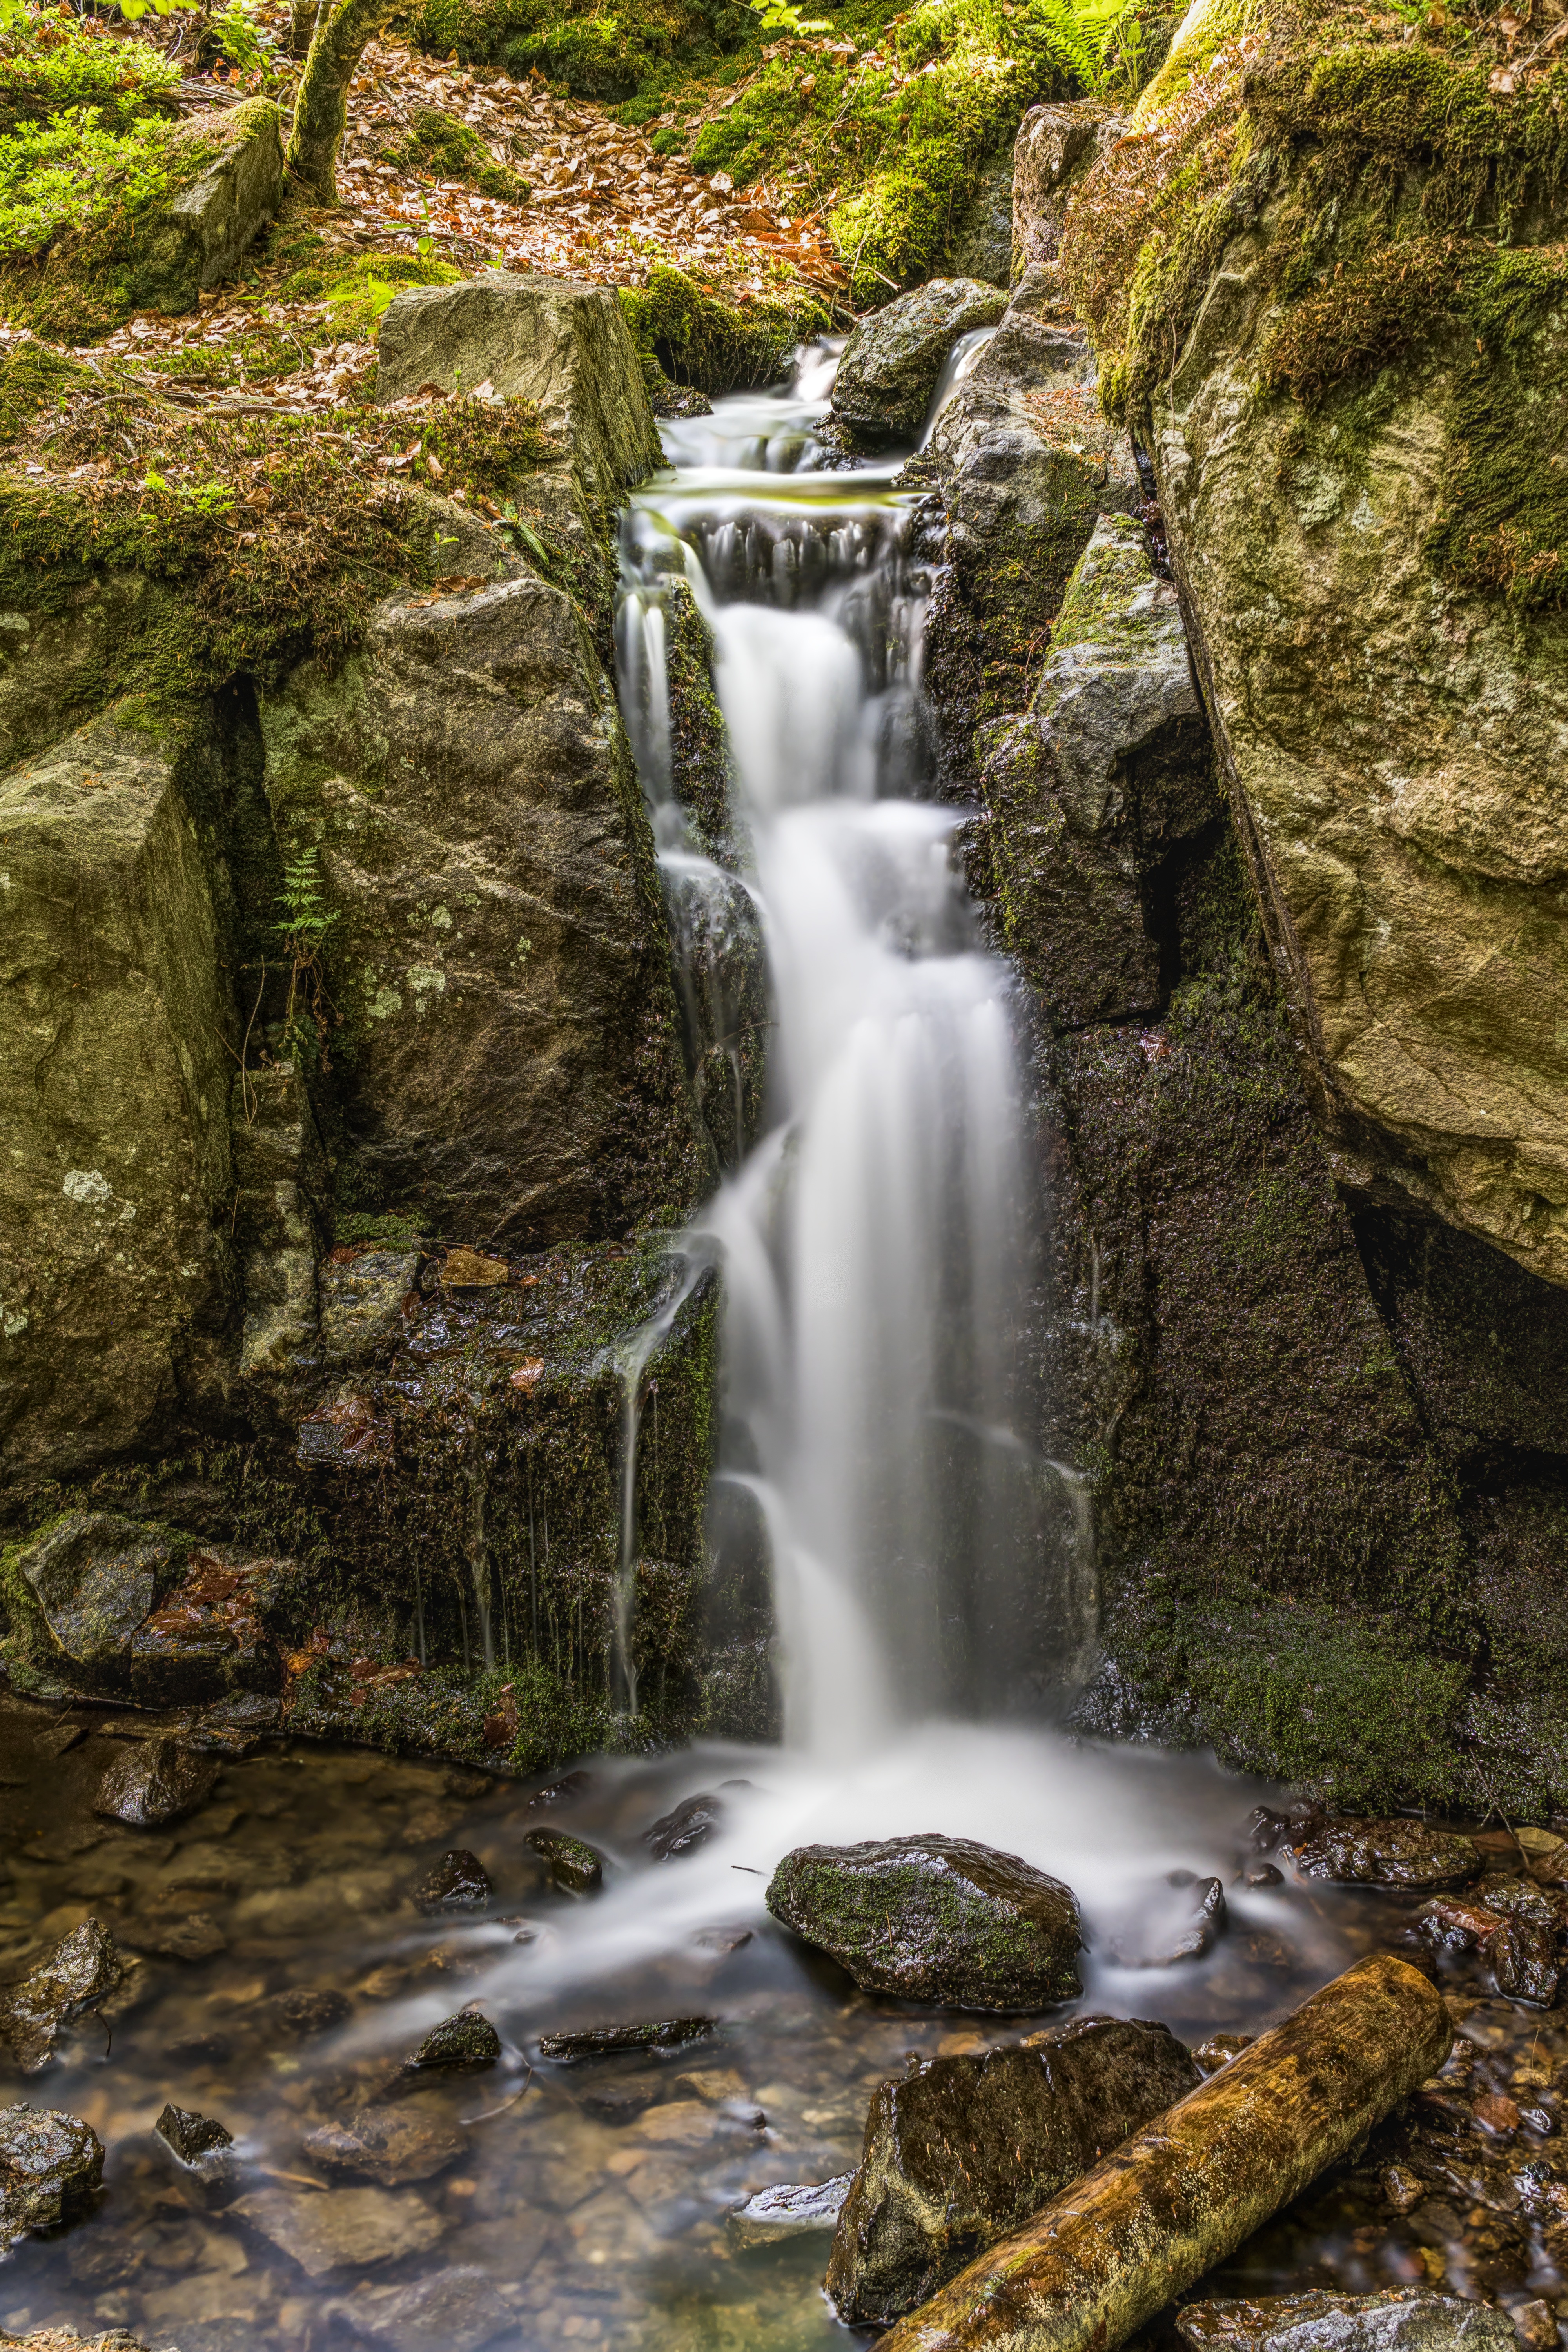
waterfall, water, nature, stream, body of water, watercourse, vegetation, leaf, nature reserve, creek, wilderness, water feature, rock, tree, reflection, water resources, moss, landscape, river, arroyo, woodland, state park, non vascular land plant, plant, ravine, rainforest, wasserfall, forest, tributary, chute, old growth forest, grass